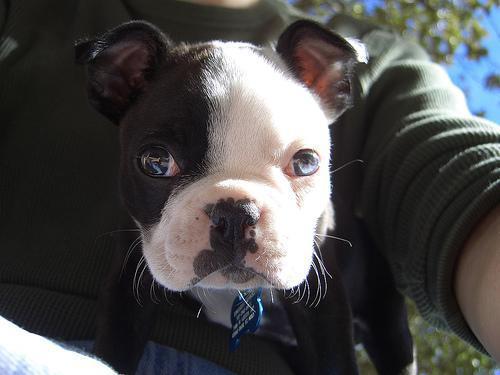
Boston_bull